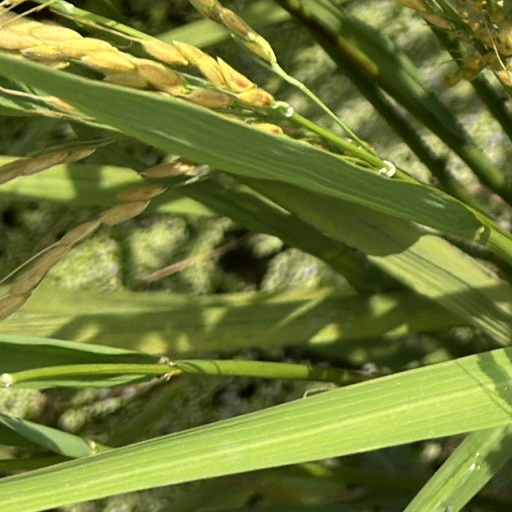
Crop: rice